Gerrit Schulte

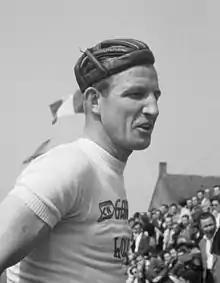
Schulte in 1952

Gerrit Schulte (7 January 1916 – 26 February 1992) was a Dutch professional track bicycle racer. Between 1940 and 1960 he won 19 six-day races out of 73 starts and was one of the dominant Six days racers of his time. Schulte was as well successful in track pursuit, becoming national champion ten times, European champion twice and world champion once, in 1948, when he beat Fausto Coppi in the final. He was also successful as a road race cyclists, becoming national champion three times and winning a stage in the 1938 Tour de France. Since 1955, the Gerrit Schulte Trophy has been awarded by the national federation to the best professional rider in the Netherlands.